Richard Stallman

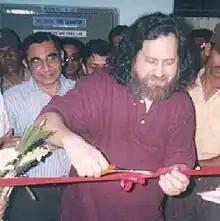
Stallman in 2003 at the opening ceremony of NIXAL (a GLUG) at Netaji Subhash Engineering College, Kolkata, India

In 1985, Stallman published the GNU Manifesto, which outlined his motivation for creating a free operating system called GNU, which would be compatible with Unix. The name GNU is a recursive acronym for "GNU's Not Unix". Soon after, he started a nonprofit corporation called the Free Software Foundation to employ free software programmers and provide a legal infrastructure for the free software movement. Stallman was the nonsalaried president of the FSF, which is a 501(c)(3) nonprofit organization founded in Massachusetts.